1961 New Democratic Party leadership election

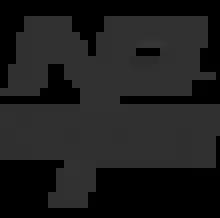
The logo of the New Democratic Party during its founding in 1961.

In July and August 1961, the CCF became the New Democratic Party (NDP), after a long process of deciding what to name the party. The party used a preferential ballot system to make the decision from four choices: New Party, New Democratic Party, Social Democratic Party, Canadian Democratic Party.